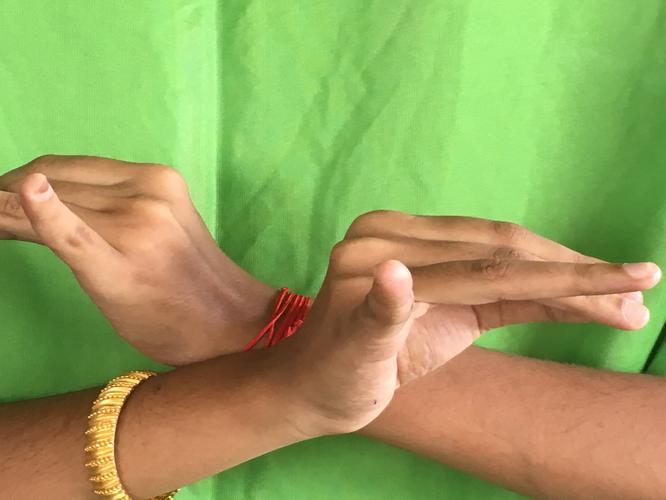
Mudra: Katakavardhana
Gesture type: double_hand